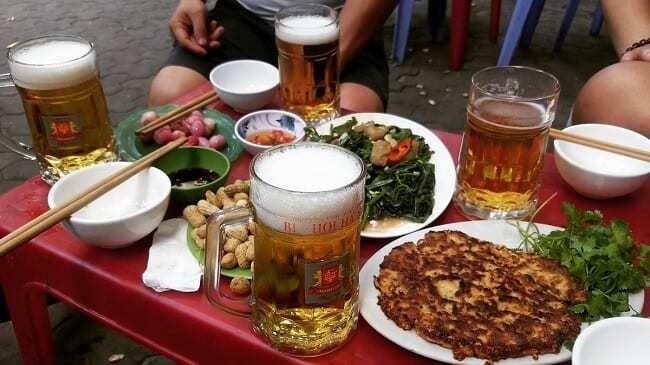
có một vài đĩa thức ăn và vài cốc bia xuất hiện ở trên bàn